Pierre Emmanuel

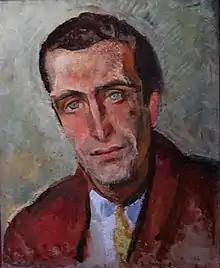
Portrait of Pierre Emmanuel by Willy Eisenschitz during World War 2.

Noël Mathieu (3 May 1916, Gan, Pyrénées-Atlantiques – 22 September 1984, Paris), better known by his pseudonym Pierre Emmanuel, was a French poet of Christian inspiration.